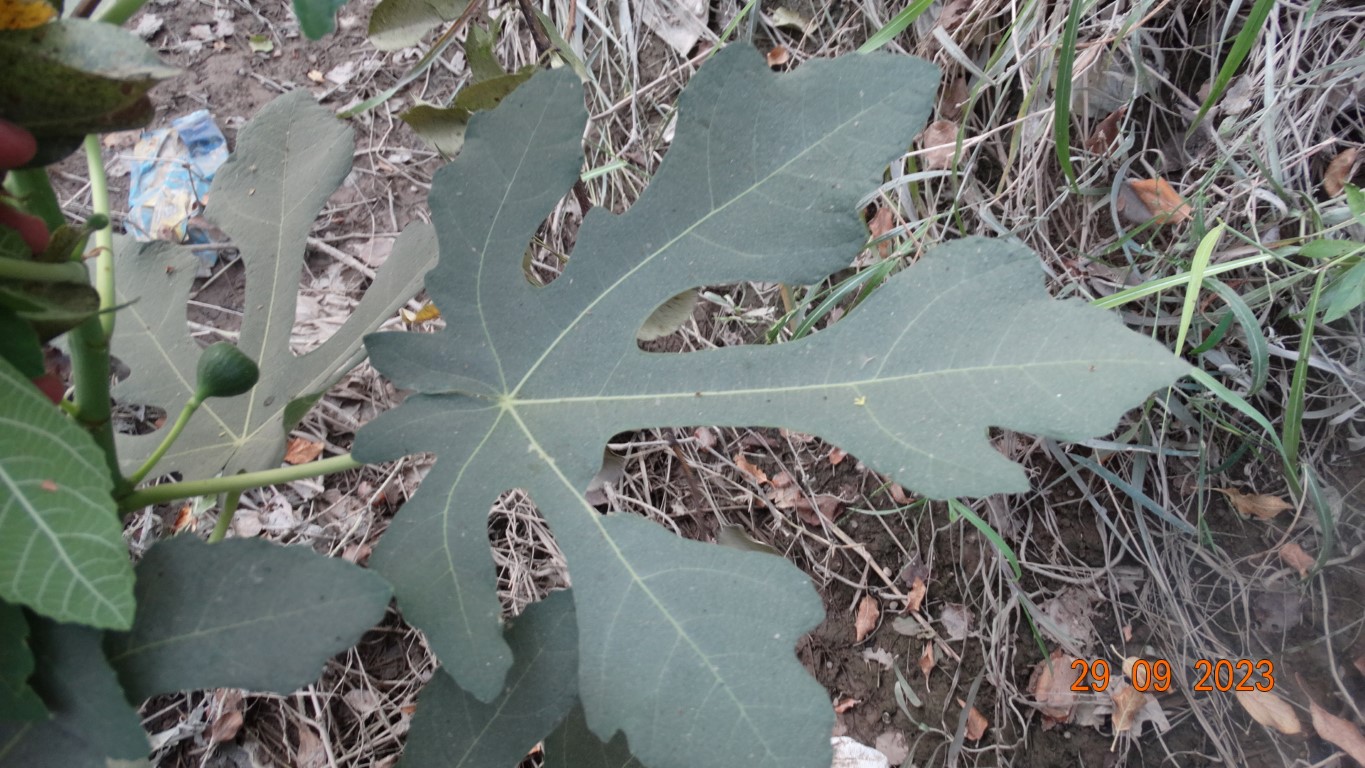
Label: healthy